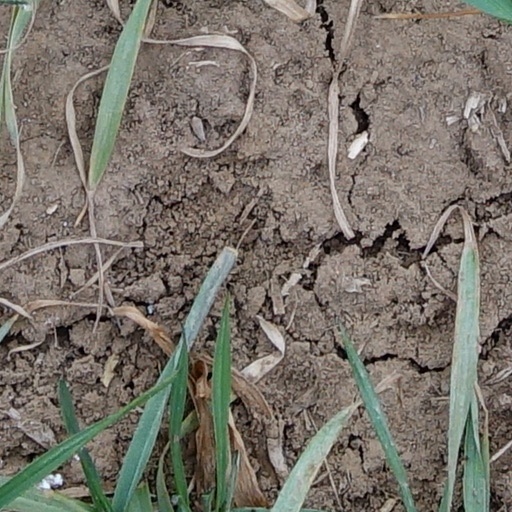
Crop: wheat